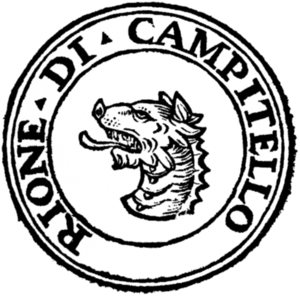
Campitelli est l'un des 22 rioni de Rome. Il est désigné dans la nomenclature administrative par le code R.X. À cause de l'importance et de l'ampleur de ses sites institutionnels et archéologiques, Campitelli est la zone la moins résidentielle de Rome, ne comptant que 693 habitants sur une superficie de 0,599 km², ce qui en fait le rione le moins peuplé.